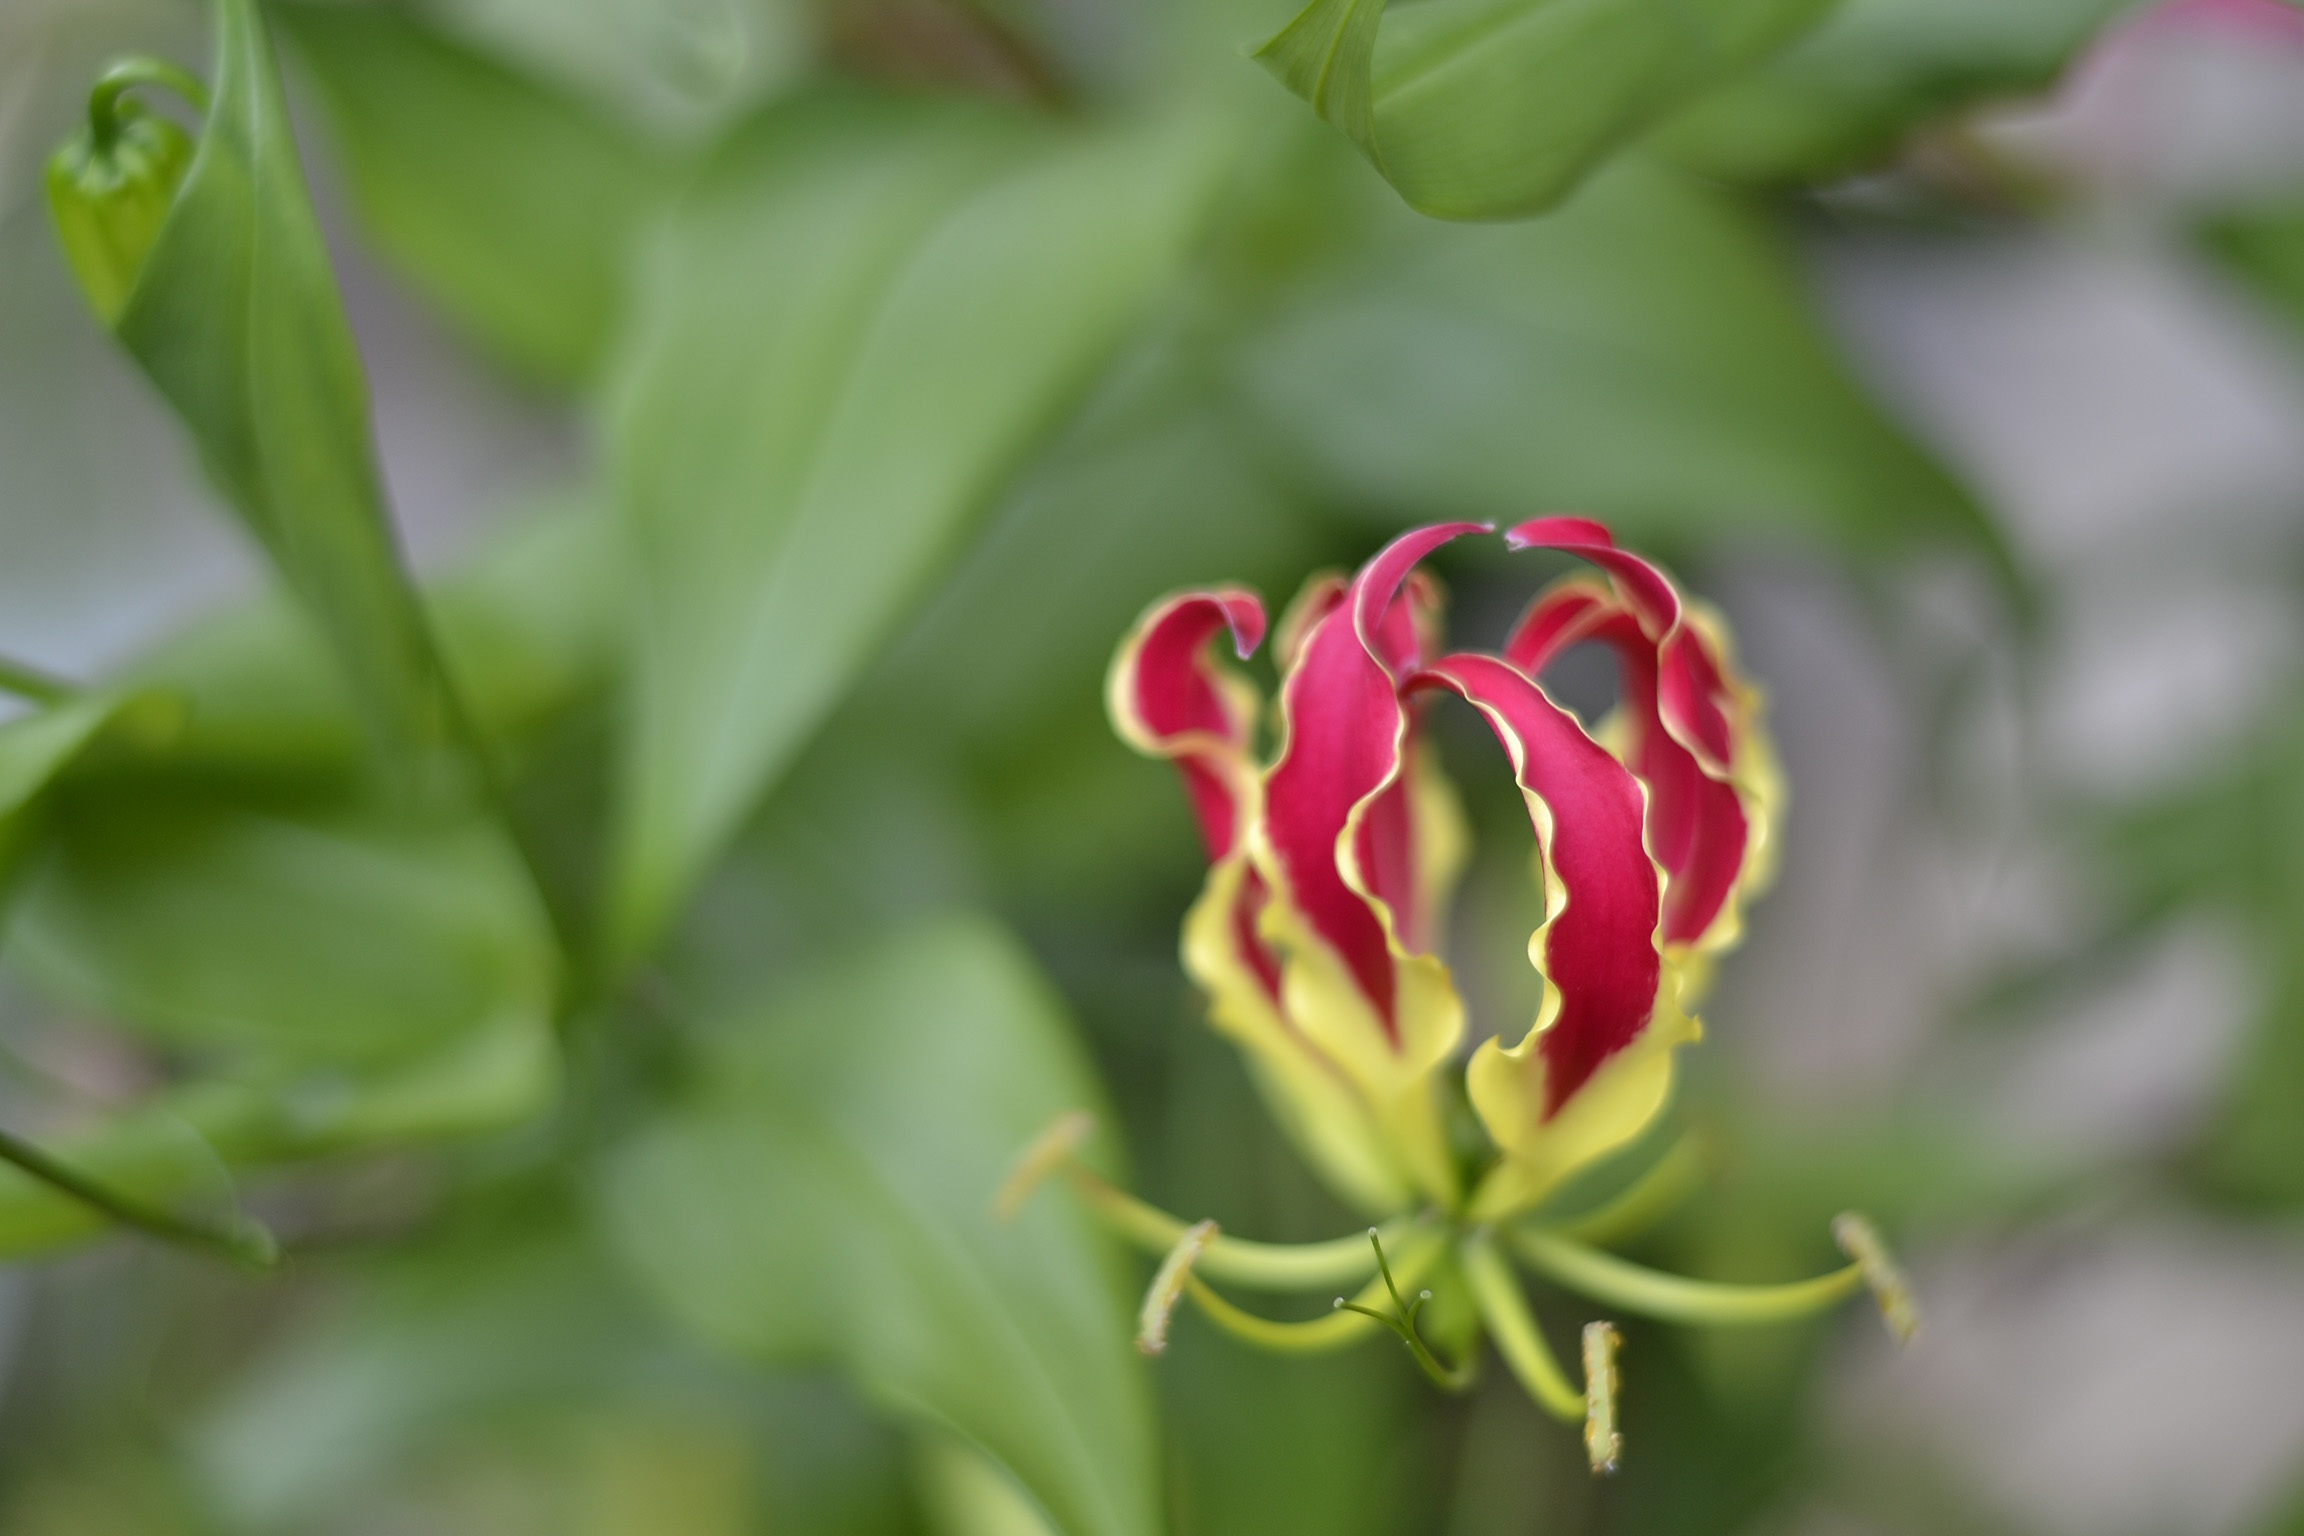
blossom, plant, leaf, flower, petal, green, botany, garden, flora, orchid, wildflower, shrub, rosa, exotic, bud, macro photography, flowering plant, plant stem, land plant